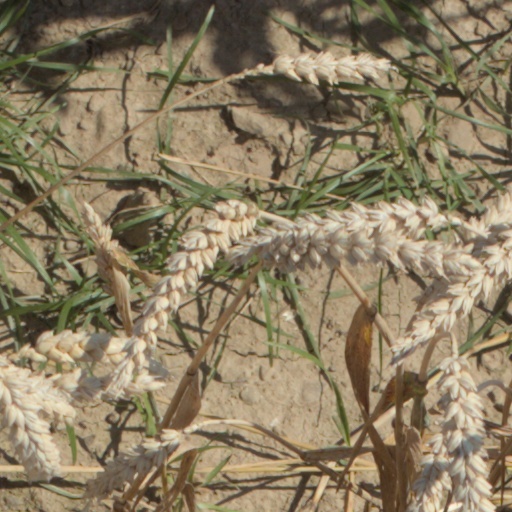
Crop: wheat